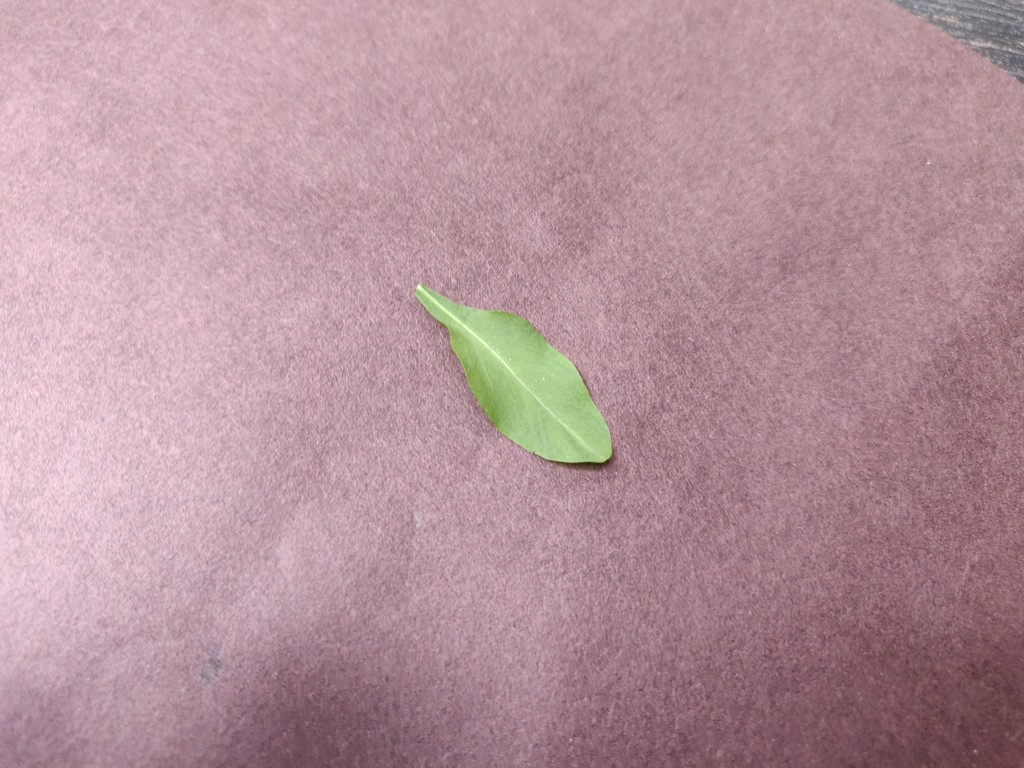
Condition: Healthy
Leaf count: single
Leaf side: back